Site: brandenburg
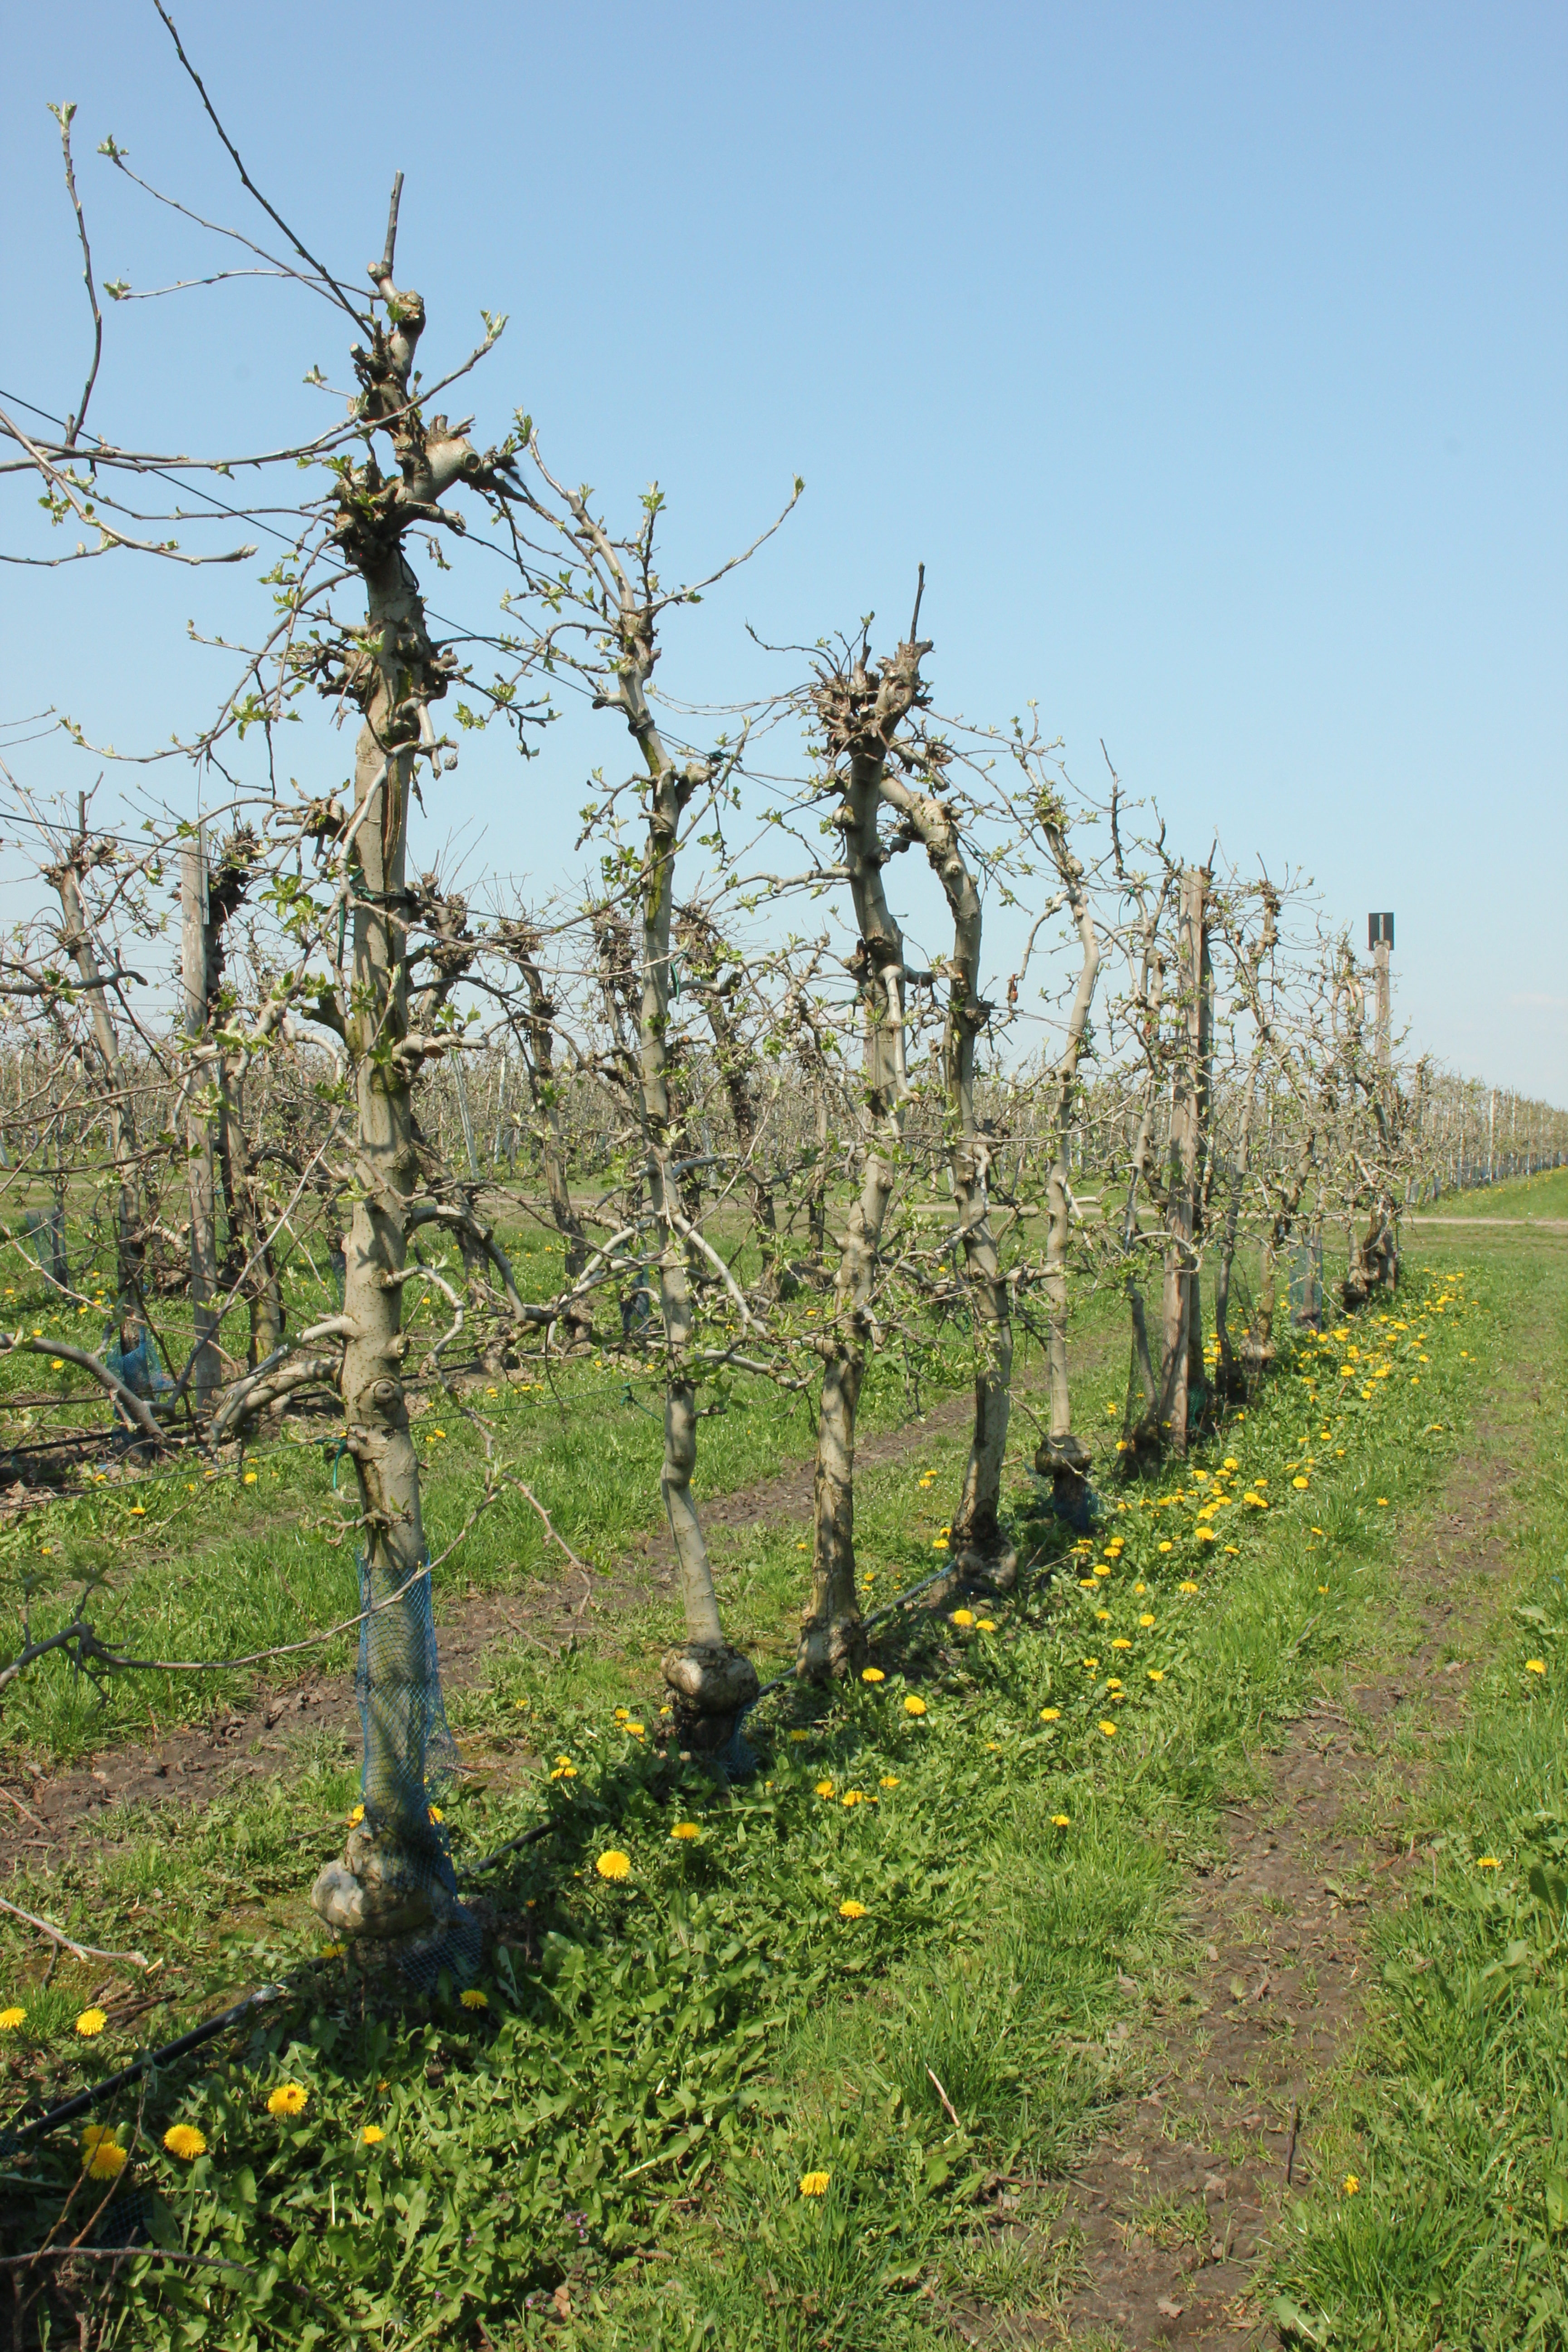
Growth stage (BBCH 56): Inflorescence emergence